Dalhousie, New Brunswick

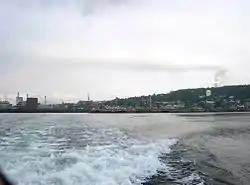
Industrial view of Dalhousie, June 2007

Dalhousie was the leading town of the area until the arrival of the railway following confederation. With steep hills at its back, the Intercolonial Railway (ICR) bypassed the town while its nearby rival, Campbellton, surged ahead. That would be the situation until the late 1920s, when Dalhousie was picked as the site of a giant paper mill. The International Paper Company built what was then one of the largest newsprint mills in the world and the town changed forever. From 1929 on, the mill would dominate life in Dalhousie. For a time, the deepwater port attracted ships to move ore from the Bathurst Mining Camp deposits (e.g. Heath Steele Mines) to various offshore smelters.